Jacob Jacobs (artist)

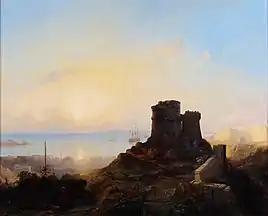
"Animated view of Constantinople"

On his mother's side of the family, he was related to Beethoven. Although his parents originally intended for him to become a printer, they eventually gave in to his wishes and he was enrolled at the Royal Academy of Fine Arts (Antwerp), where he studied with Gustaf Wappers and Ferdinand de Braekeleer the Elder. He continued his studies in Leuven where he was influenced by the works of Ludolf Bakhuizen and Adriaen van de Velde and chose to focus on maritime scenes. His first exhibitions came in 1833. He took a trip to the North Sea in 1834, and a final study trip through the Netherlands in 1837 produced much material.